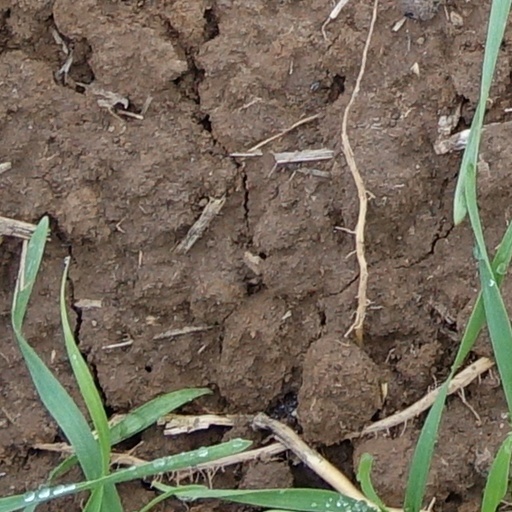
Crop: wheat